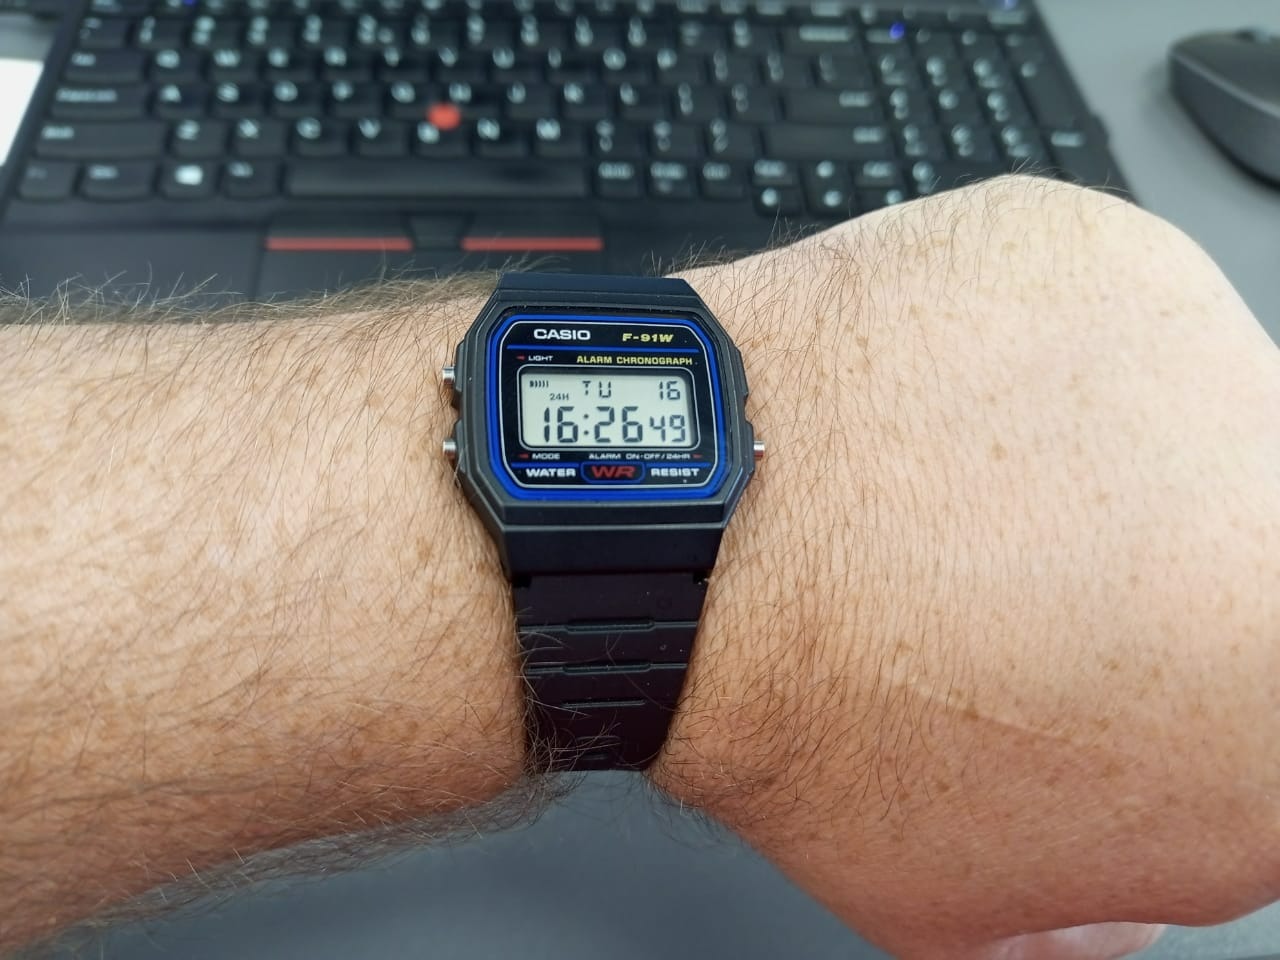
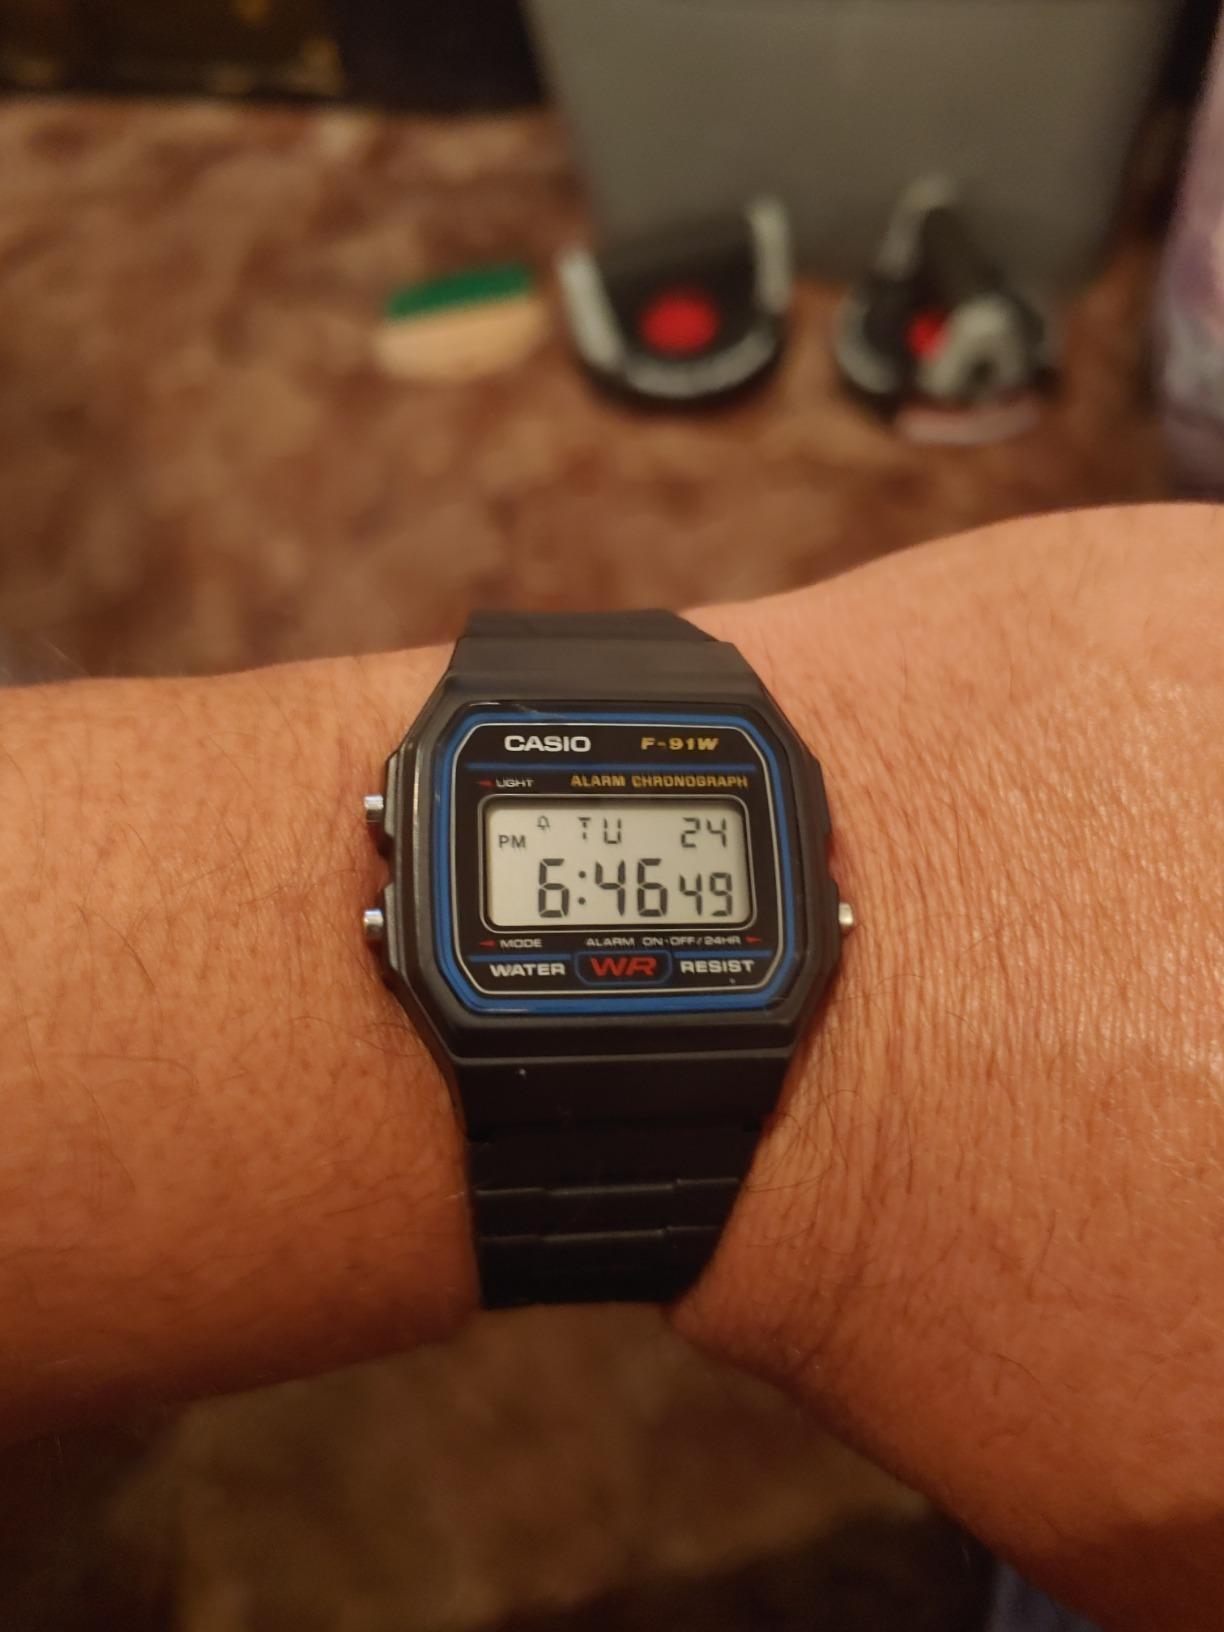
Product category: accessories_watch
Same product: yes